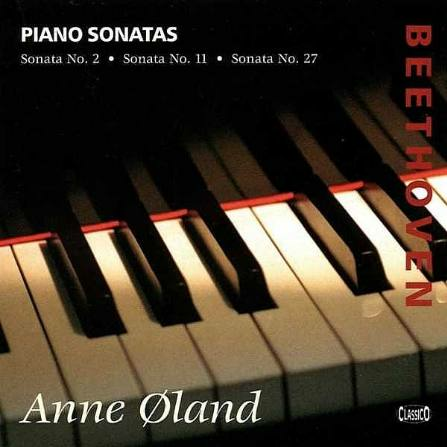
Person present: No